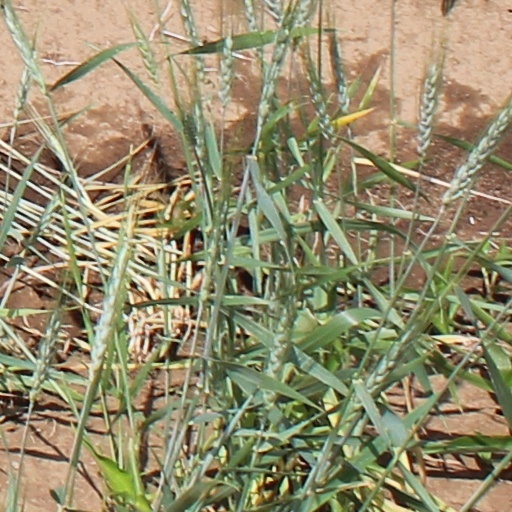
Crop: wheat